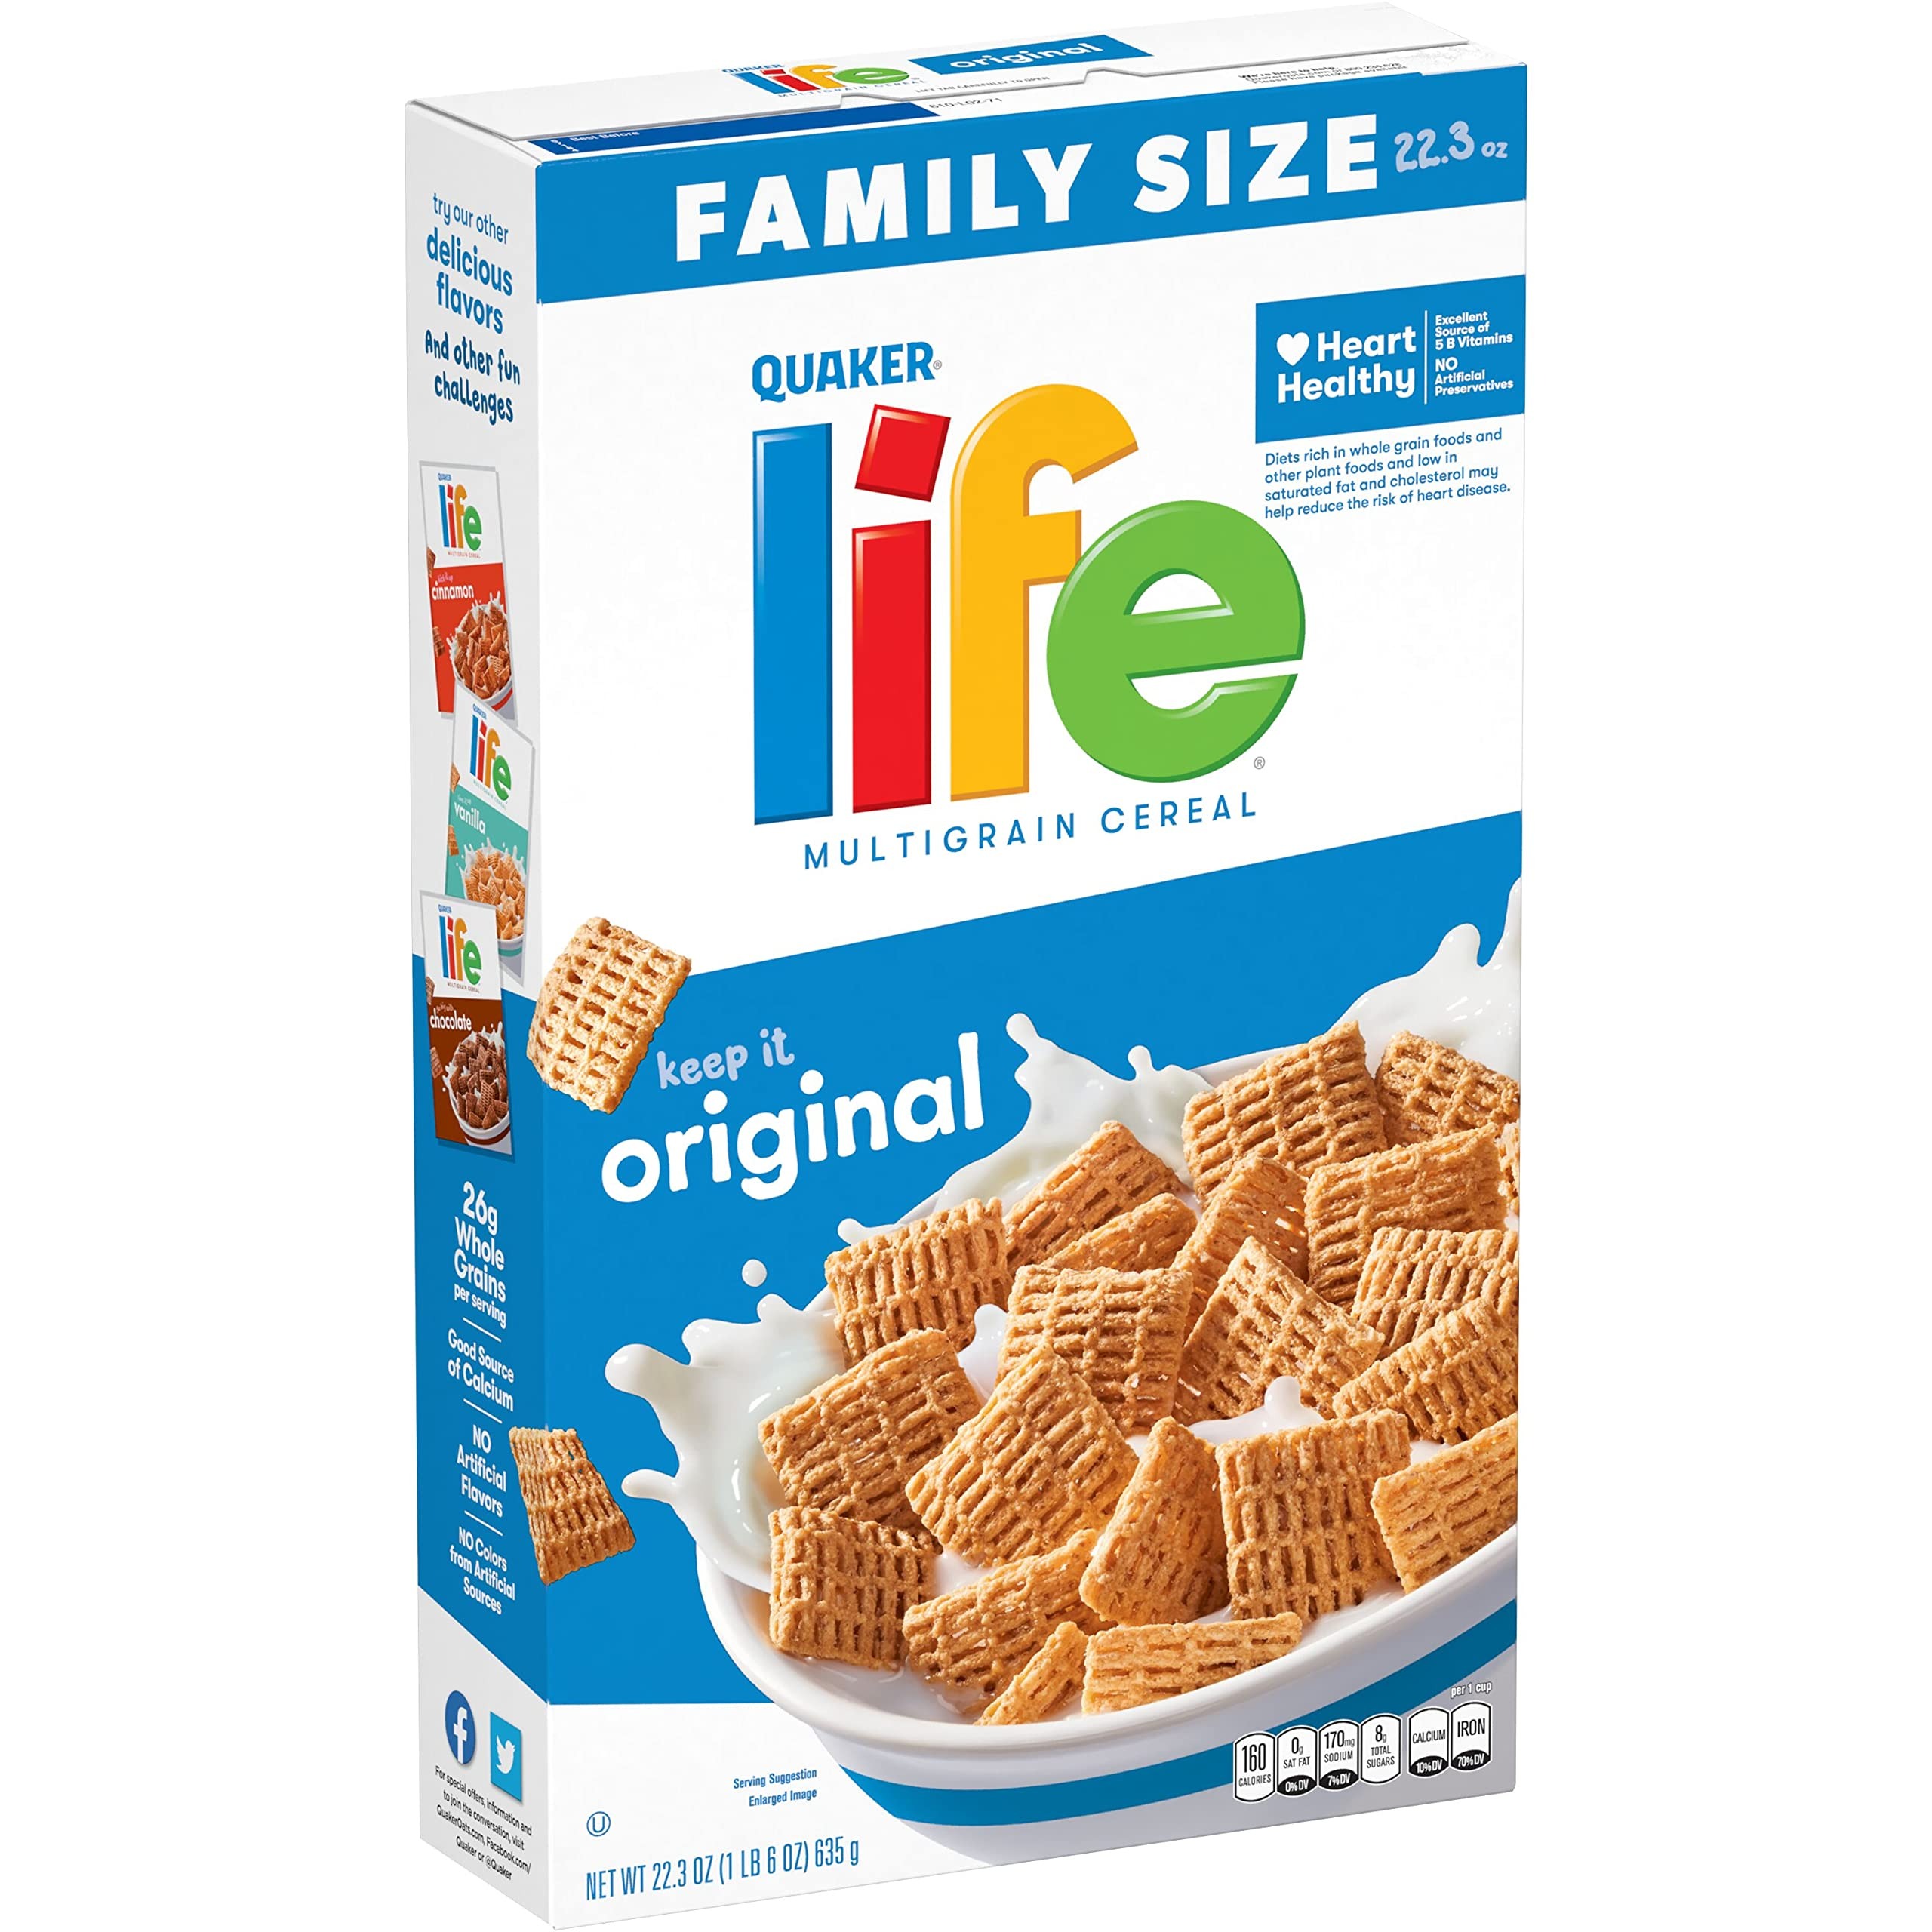
Item Name: Quaker Life Original Cereal, 22.3OZ Box
Bullet Point: Includes 1 box of Life Cereal
Value: 22.3
Unit: Ounce

Price: 5.79